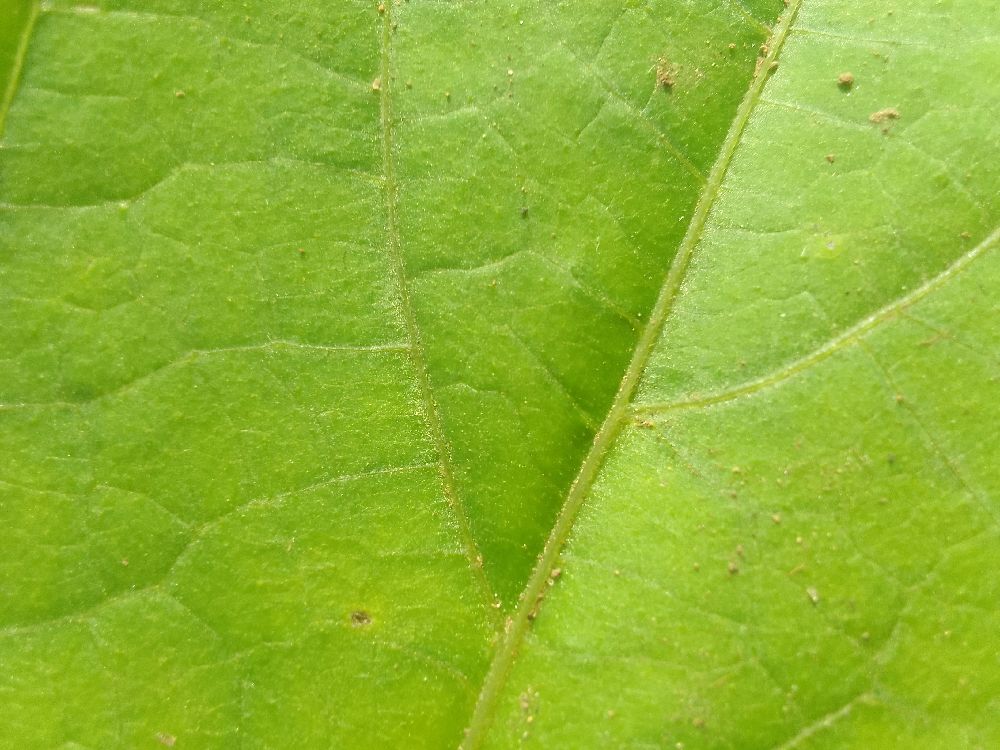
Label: healthy